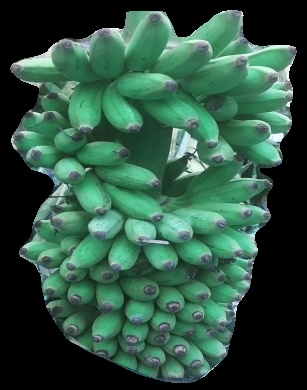
Variety: elakki-bale
Grade: grade1